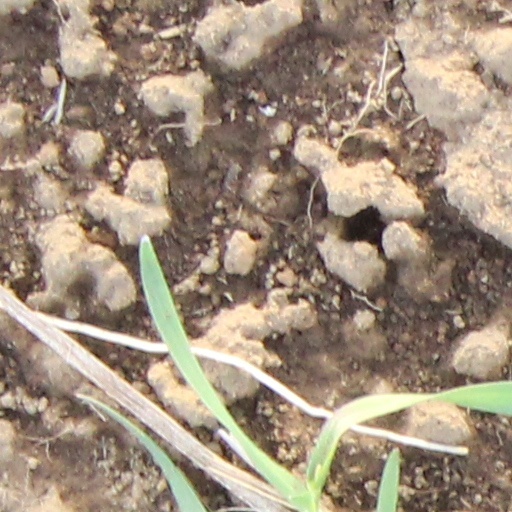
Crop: wheat